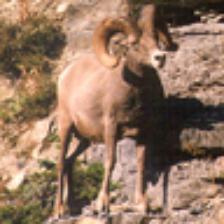
Label: NonHuman